Nīlakaṇṭha Dhāraṇī

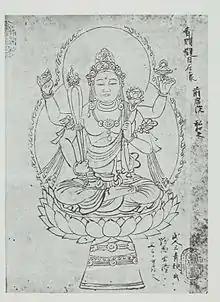
Nīlakaṇṭha-Avalokiteśvara (青頸觀自在), from the "Besson-zakki", a Japanese (Heian period) compendium of Buddhist iconography. Note the differences between this particular depiction and the description from Amoghavajra: while the four attributes - conch, mace/rod, discus/wheel and lotus - are depicted, the boar and lion faces, the garments of animal skins, and the serpent "upavita" are omitted.

The status of Shiva and Vishnu in the dhāraṇī follows a similar pattern to the one identified in the Kāraṇḍavyūha Sūtra (4th-5th century CE): the two gods are repeatedly invoked one after the other, indicating that they stand in a "complementary" relationship to each other. At the same time, however, Shiva is portrayed as the dominant of the two.